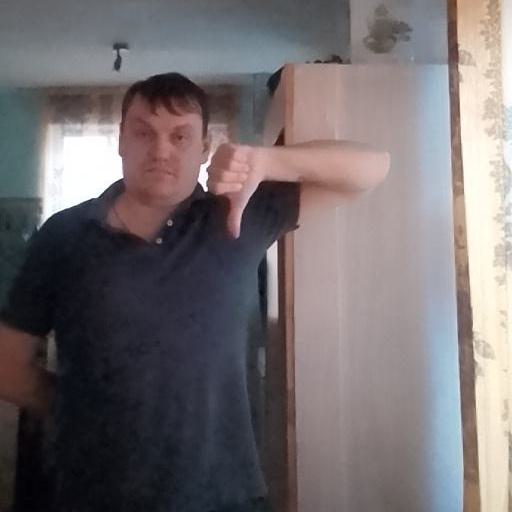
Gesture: dislike